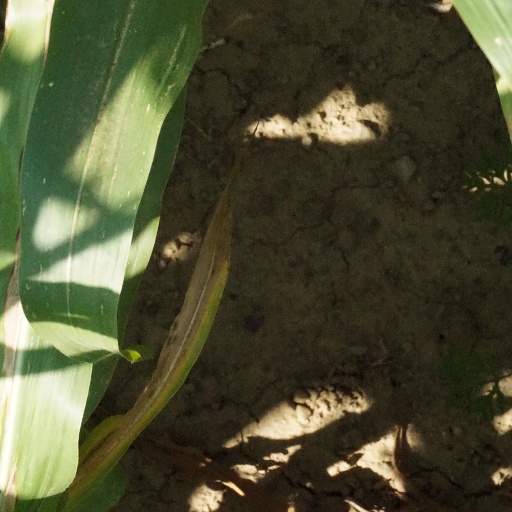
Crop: maize; corn